The Explorer (film)

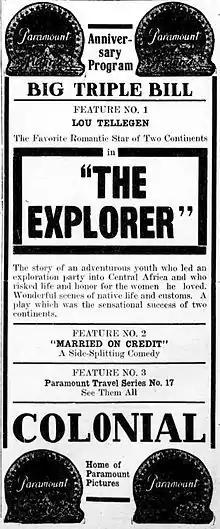
Contemporary advertisement

The Explorer is a lost 1915 American adventure silent film directed by George Melford and written by W. Somerset Maugham and William C. deMille. The film stars Lou Tellegen, Tom Forman, Dorothy Davenport, James Neill and Horace B. Carpenter. The film was released on September 27, 1915, by Paramount Pictures.